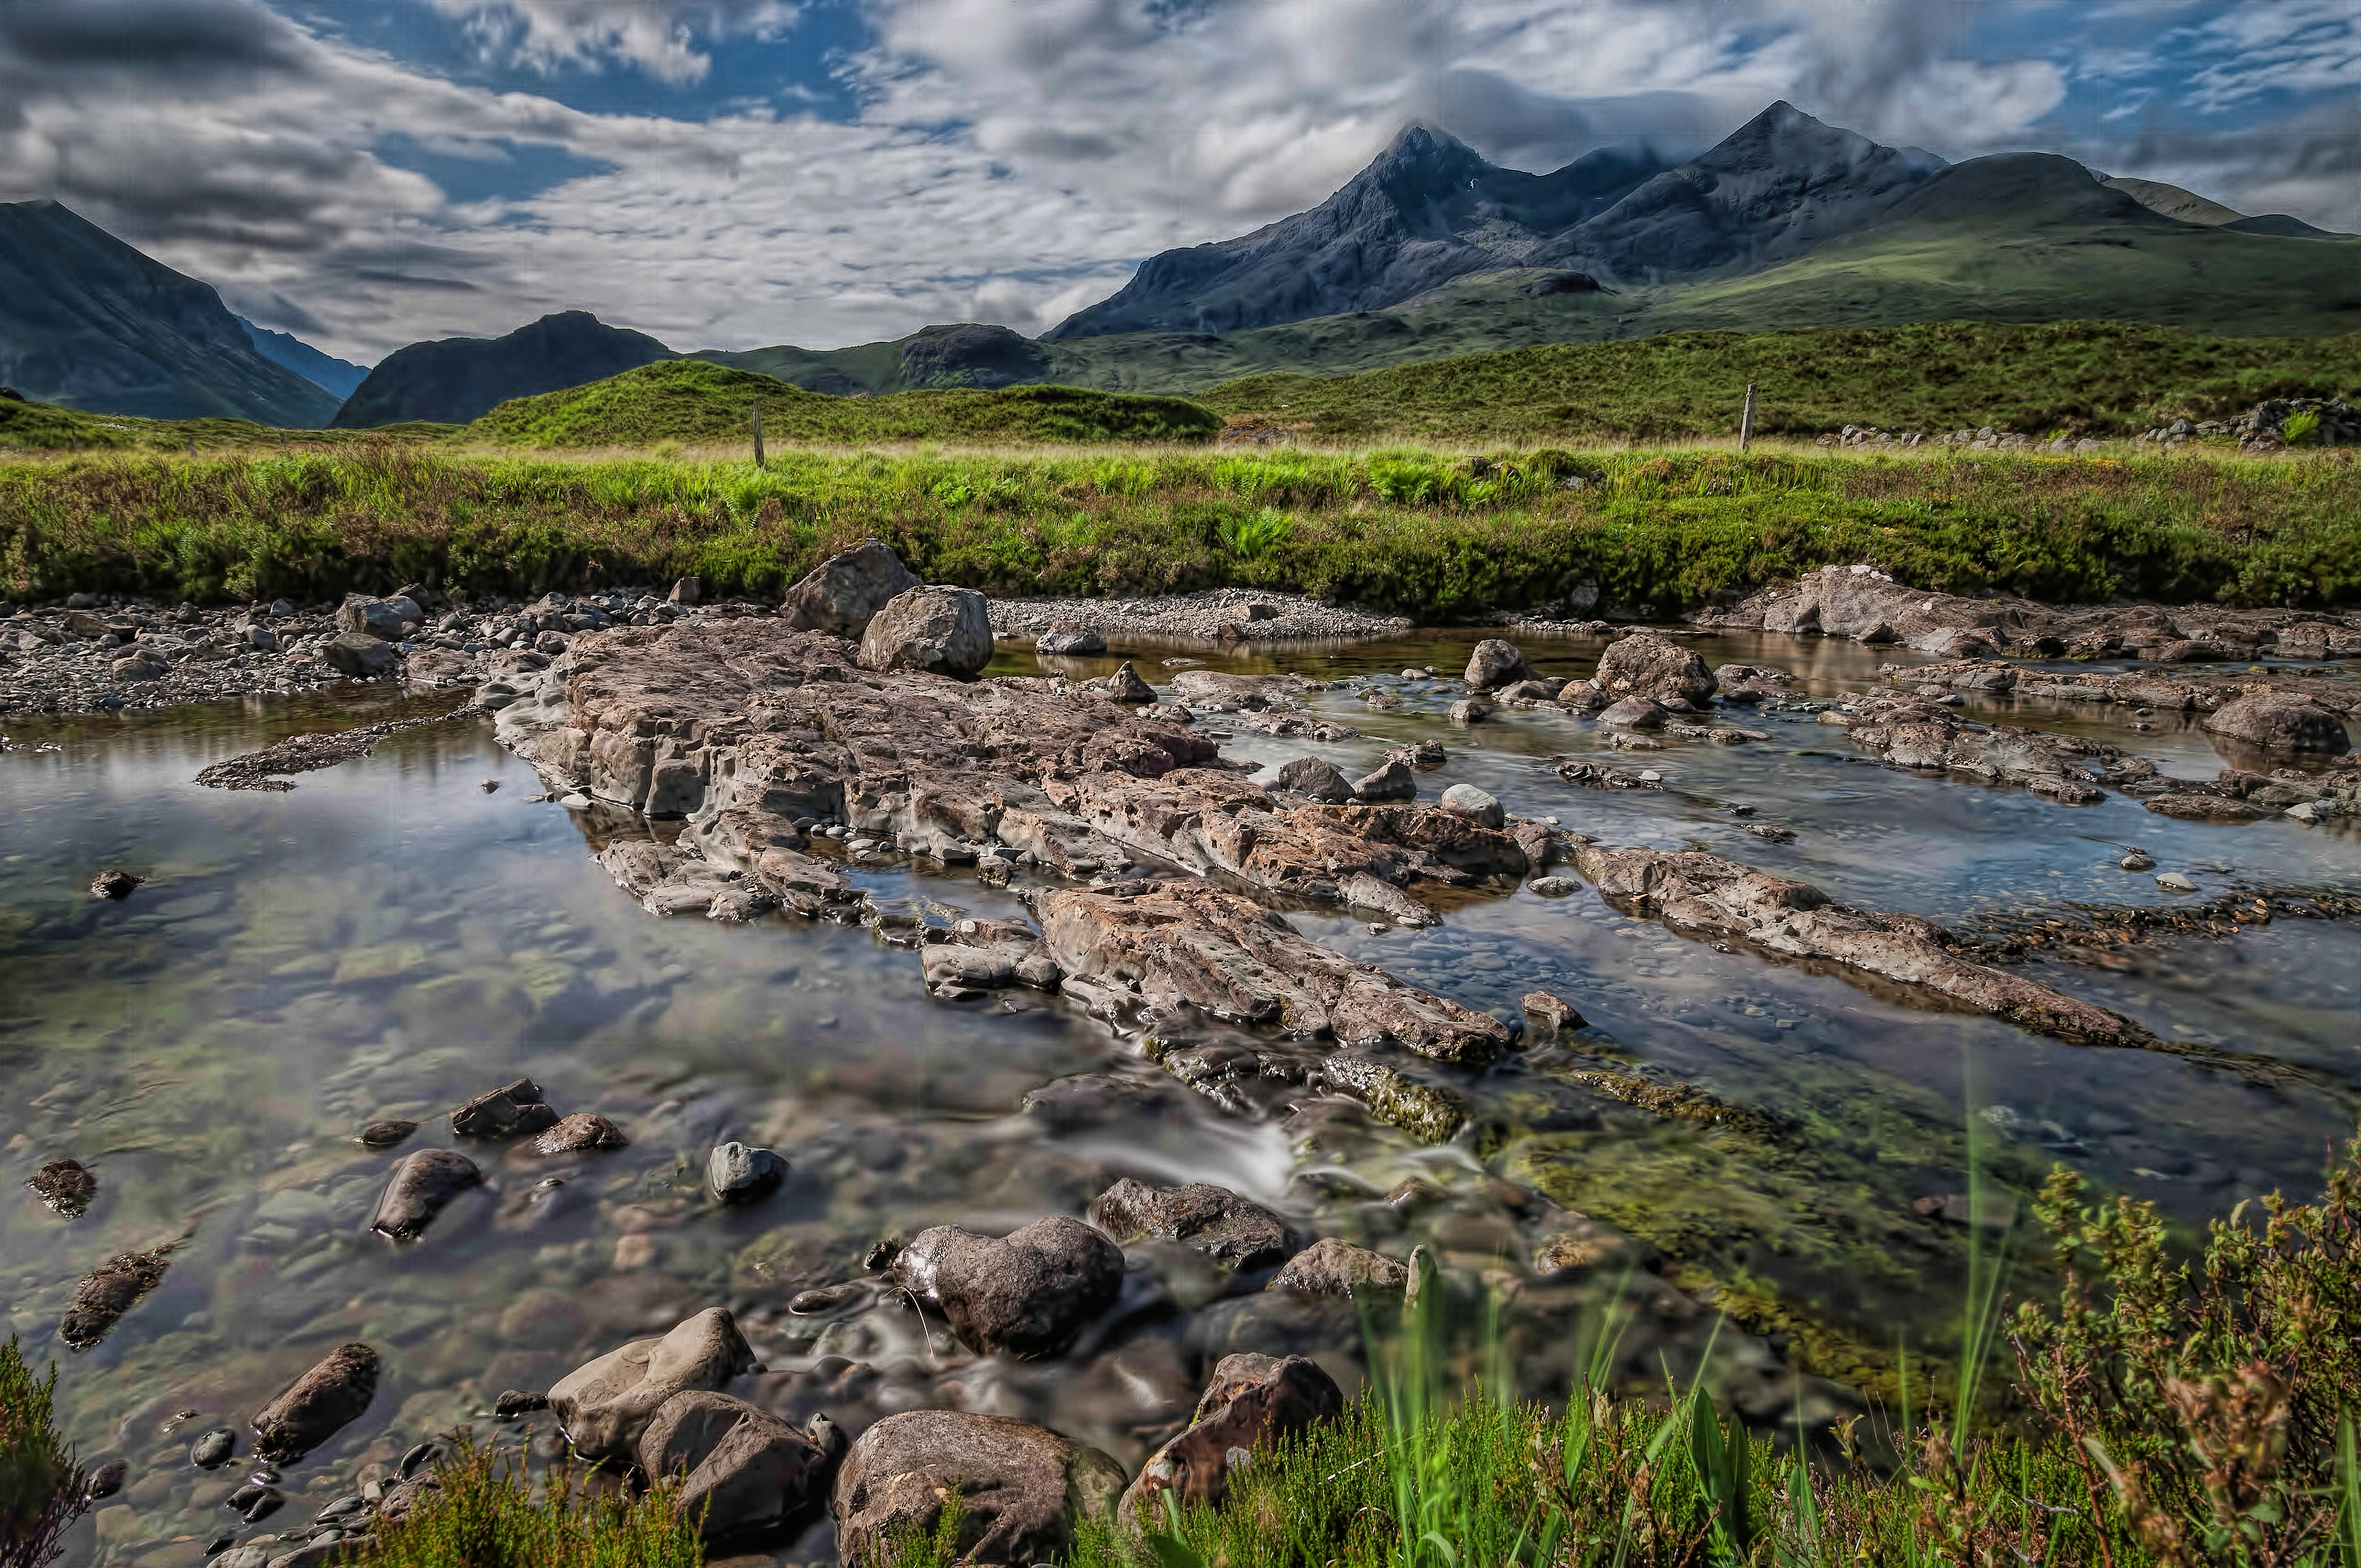
landscape, wilderness, walking, mountain, lake, adventure, river, valley, mountain range, stream, national park, geology, wetland, plateau, fell, loch, skye, sligachan, cuillin, alltdeargmor, alltdearg, sgurrnangillean, bruachnafrithe, landform, tarn, geographical feature, mountainous landforms